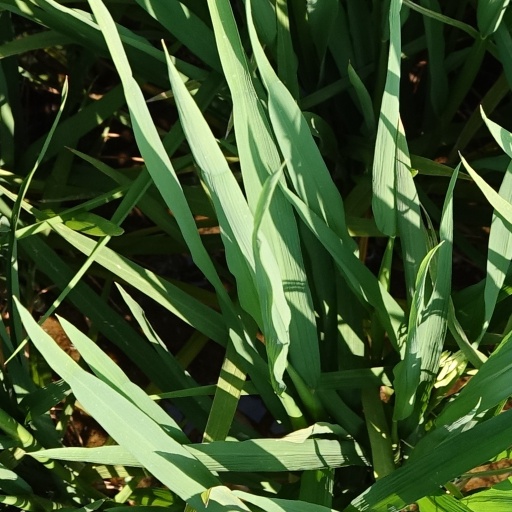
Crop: rice